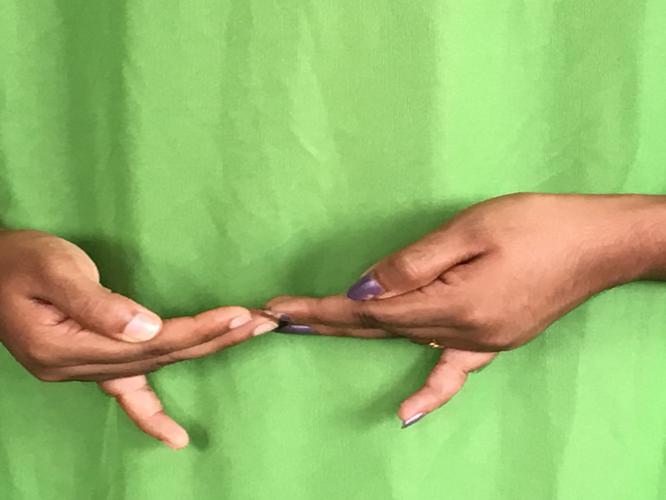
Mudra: Khatva
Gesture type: double_hand